Gaya, Niger

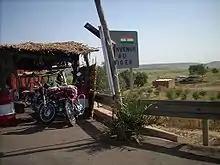
The road border entering Niger from Benin at Gaya.

The hottest month in Gaya is April and the coldest is January. In the period from 1977 to 2004, average monthly temperatures of 27.28 °C to 40.43 °C were measured in April and 18.74 °C to 33.33 °C in January. The average annual rainfall between 1931 and 2004 was 788.19 mm, a very high figure by national standards. Humidity varies between 20% in February and 80% in August.